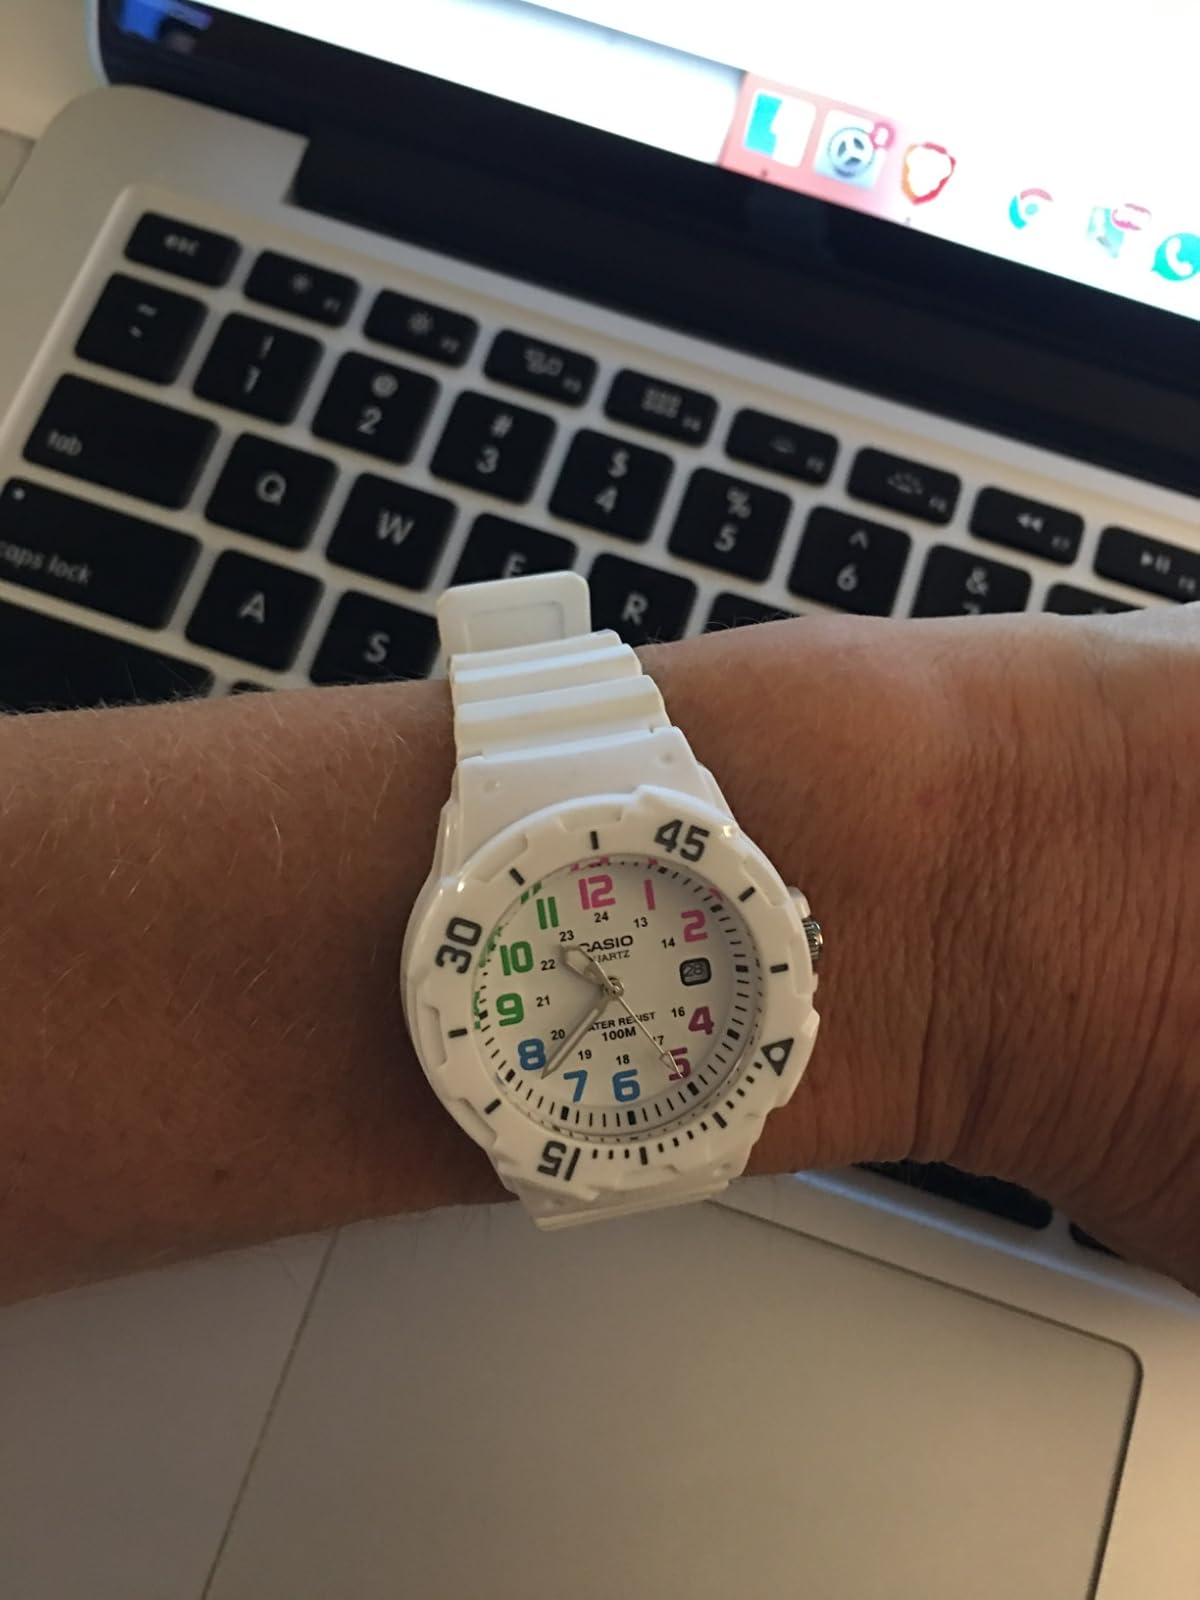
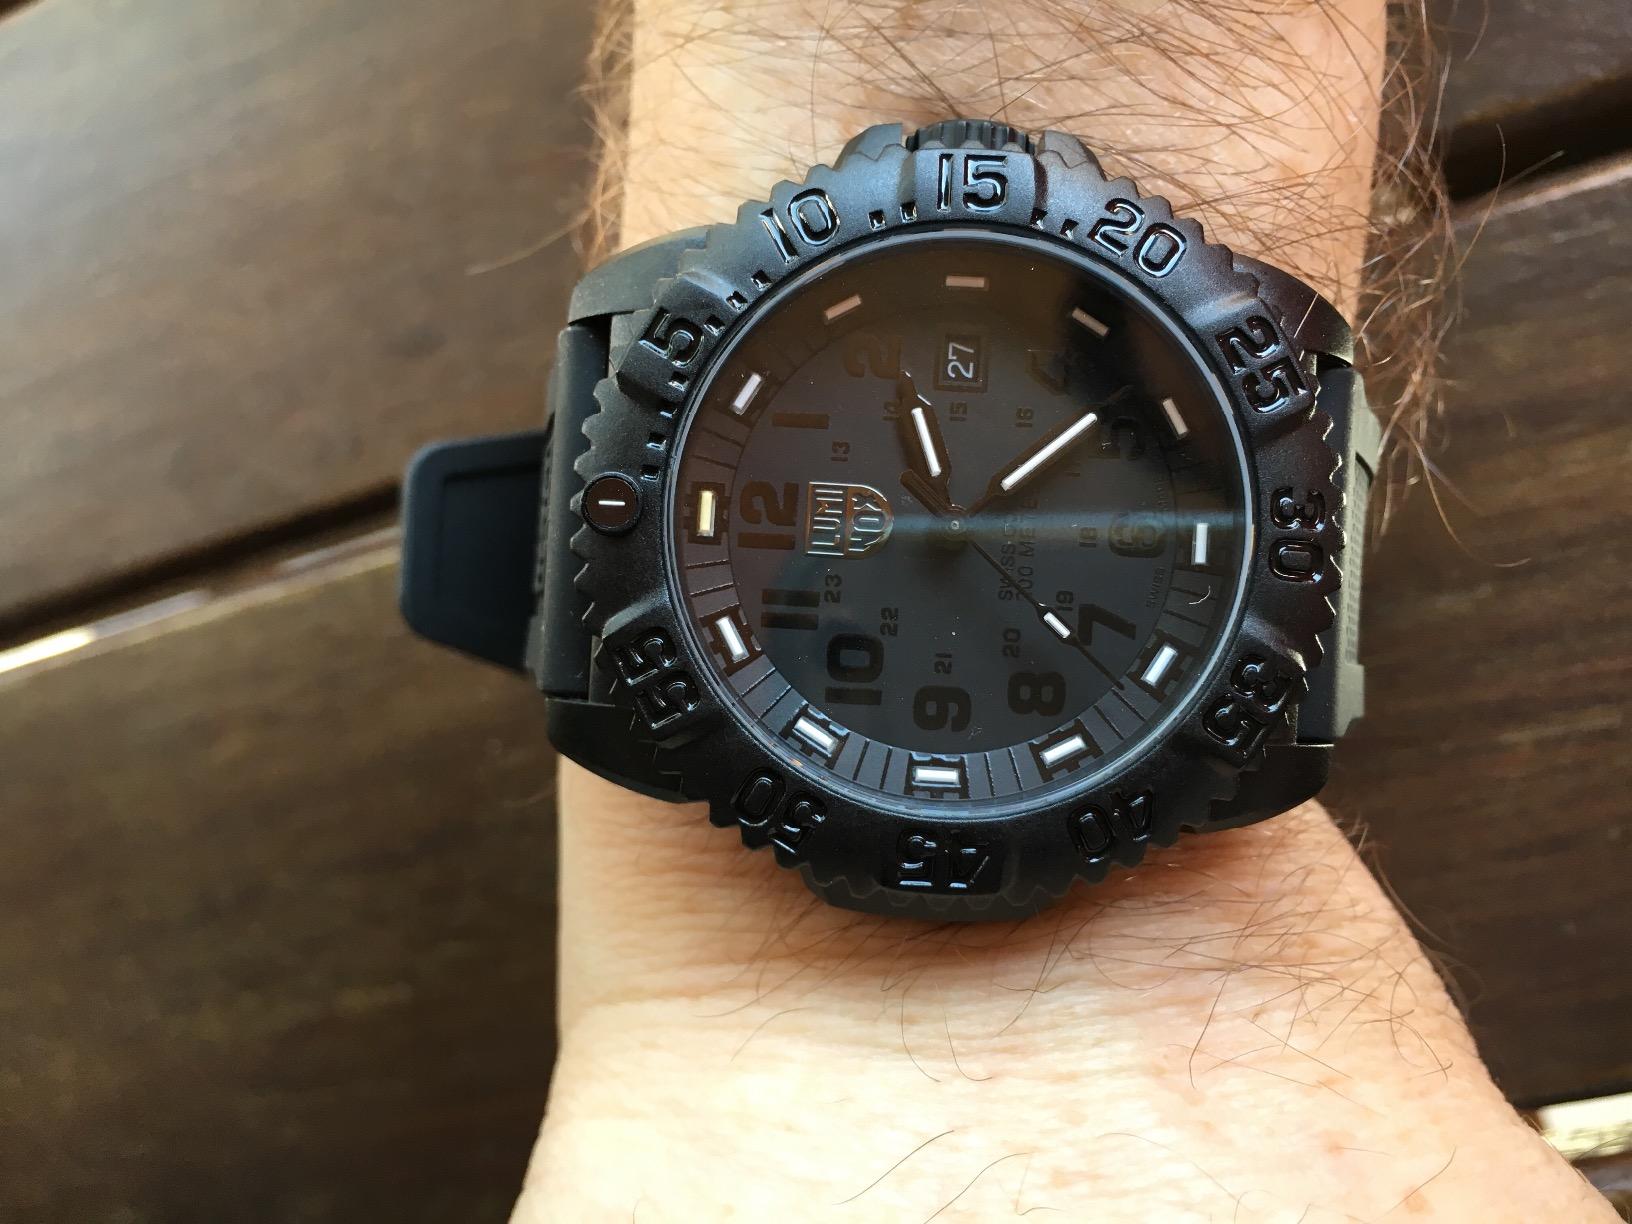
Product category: accessories_watch
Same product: no